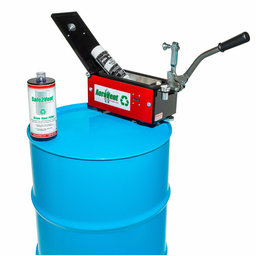
Label: metal